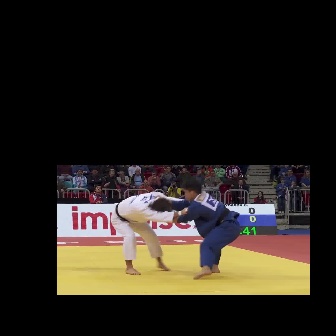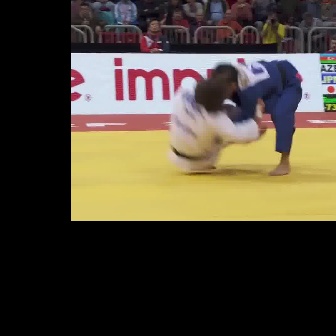
  Please identify the target specified by the bounding box [110,191,193,274] in the first image and locate it in the second image. Return the coordinates in [x_min,y_min,x_max,y_max] format.
Answer: [168,74,265,171]